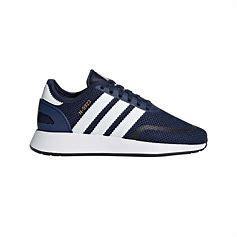
Brand: Adidas
Model: N 5923